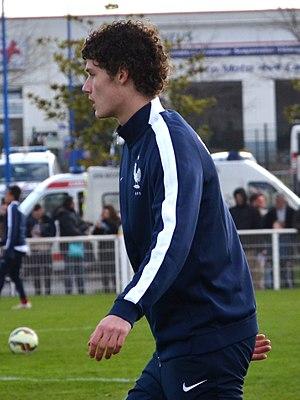
Photographie prise lors du match opposant la France à l'Angleterre pour les qualifications du championnat d'Europe de football des moins de 19 ans 2015 au stade Louis-Villemer de Saint-Lô le 31 mars 2015. Ici, Benjamin Pavard.
Benjamin Pavard, né le 28 mars 1996 à Maubeuge en France, est un footballeur international français qui évolue au poste de défenseur au Bayern Munich.